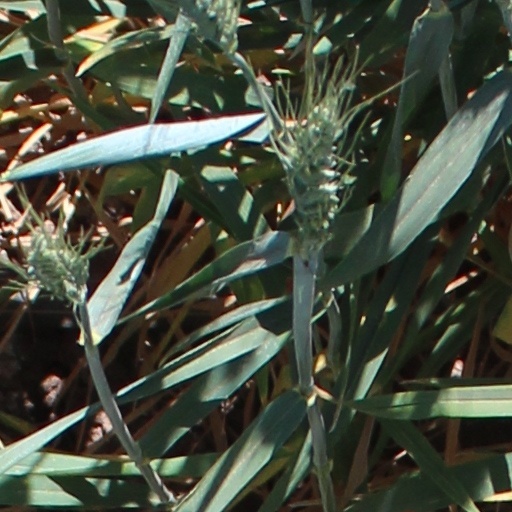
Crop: wheat